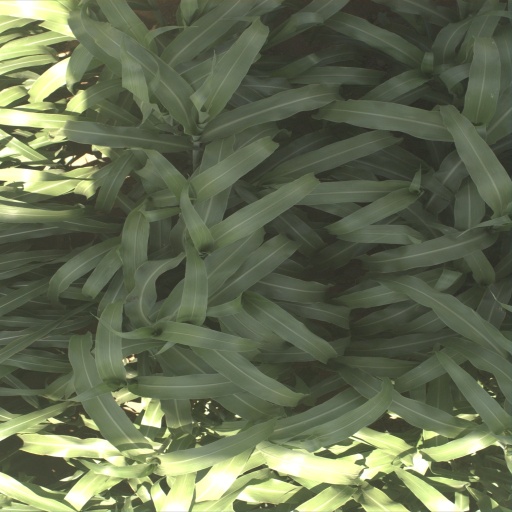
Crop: sorghum